General Council of the Trades Union Congress

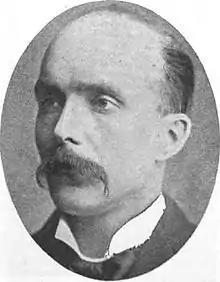
John Hill, member from 1921 to 1936

The Amalgamated Society of Boilermakers dominated Group 4, with various smaller unions gradually merging into it or the general unions.